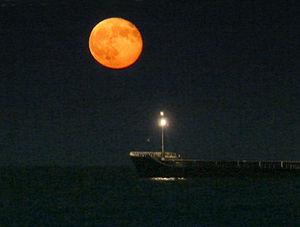
La Lune cuivrée, ou Lune rouge, en astronomie, est un phénomène optique de diffusion et de dispersion de la lumière qui se produit durant les éclipses de Lune.